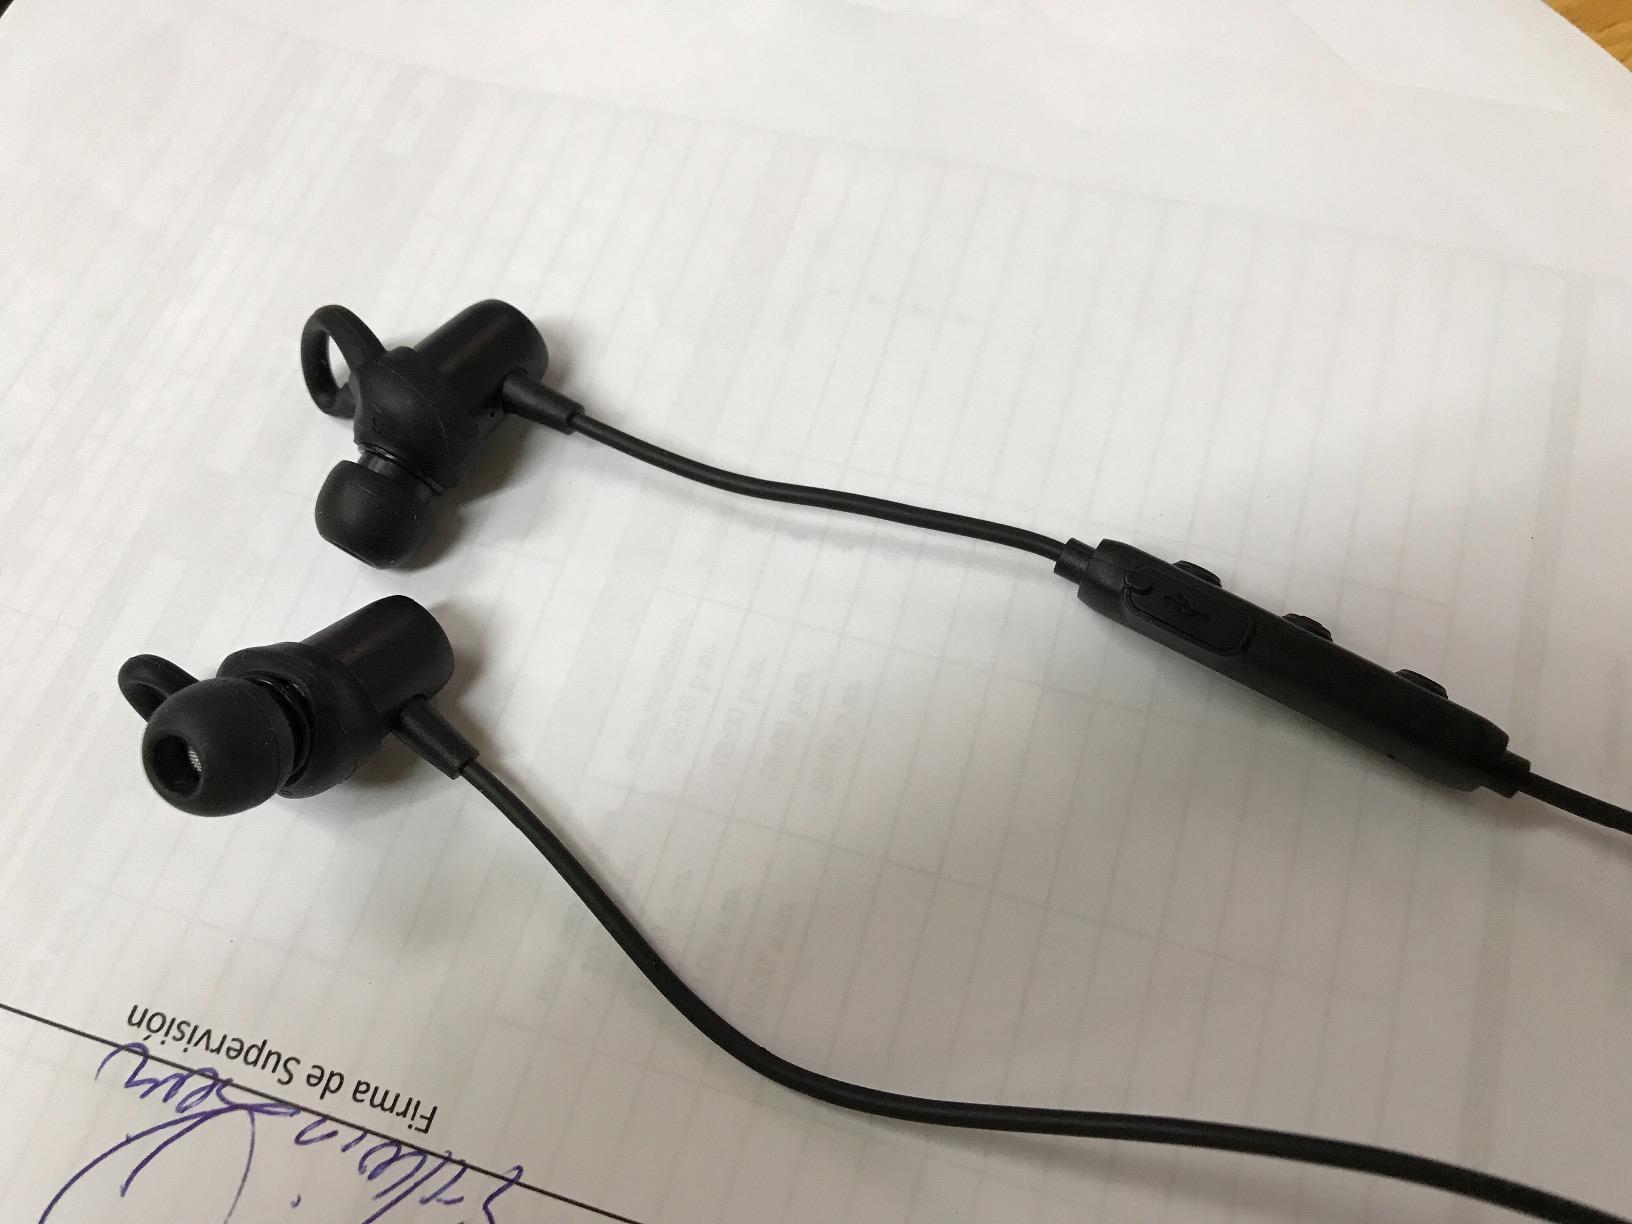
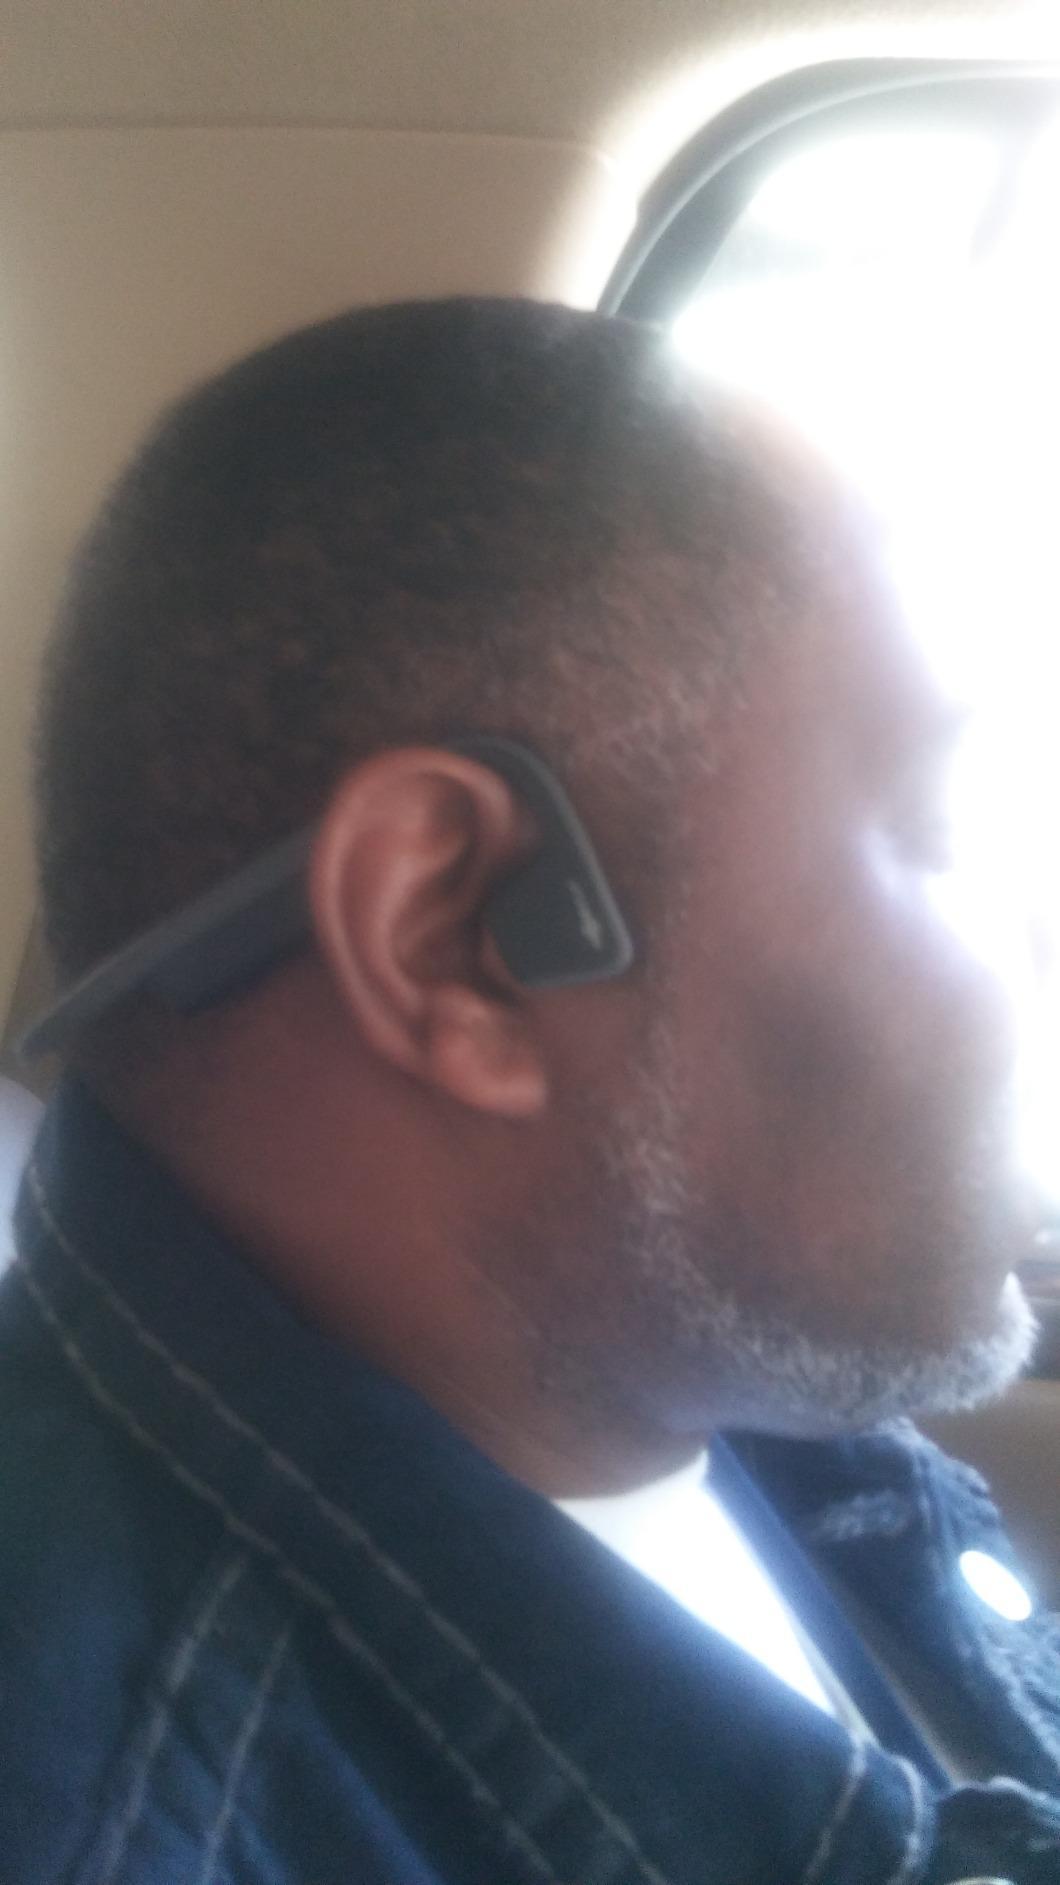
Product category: headphones
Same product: no